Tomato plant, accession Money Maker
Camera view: bottom (45 deg); turntable rotation: 30 degrees
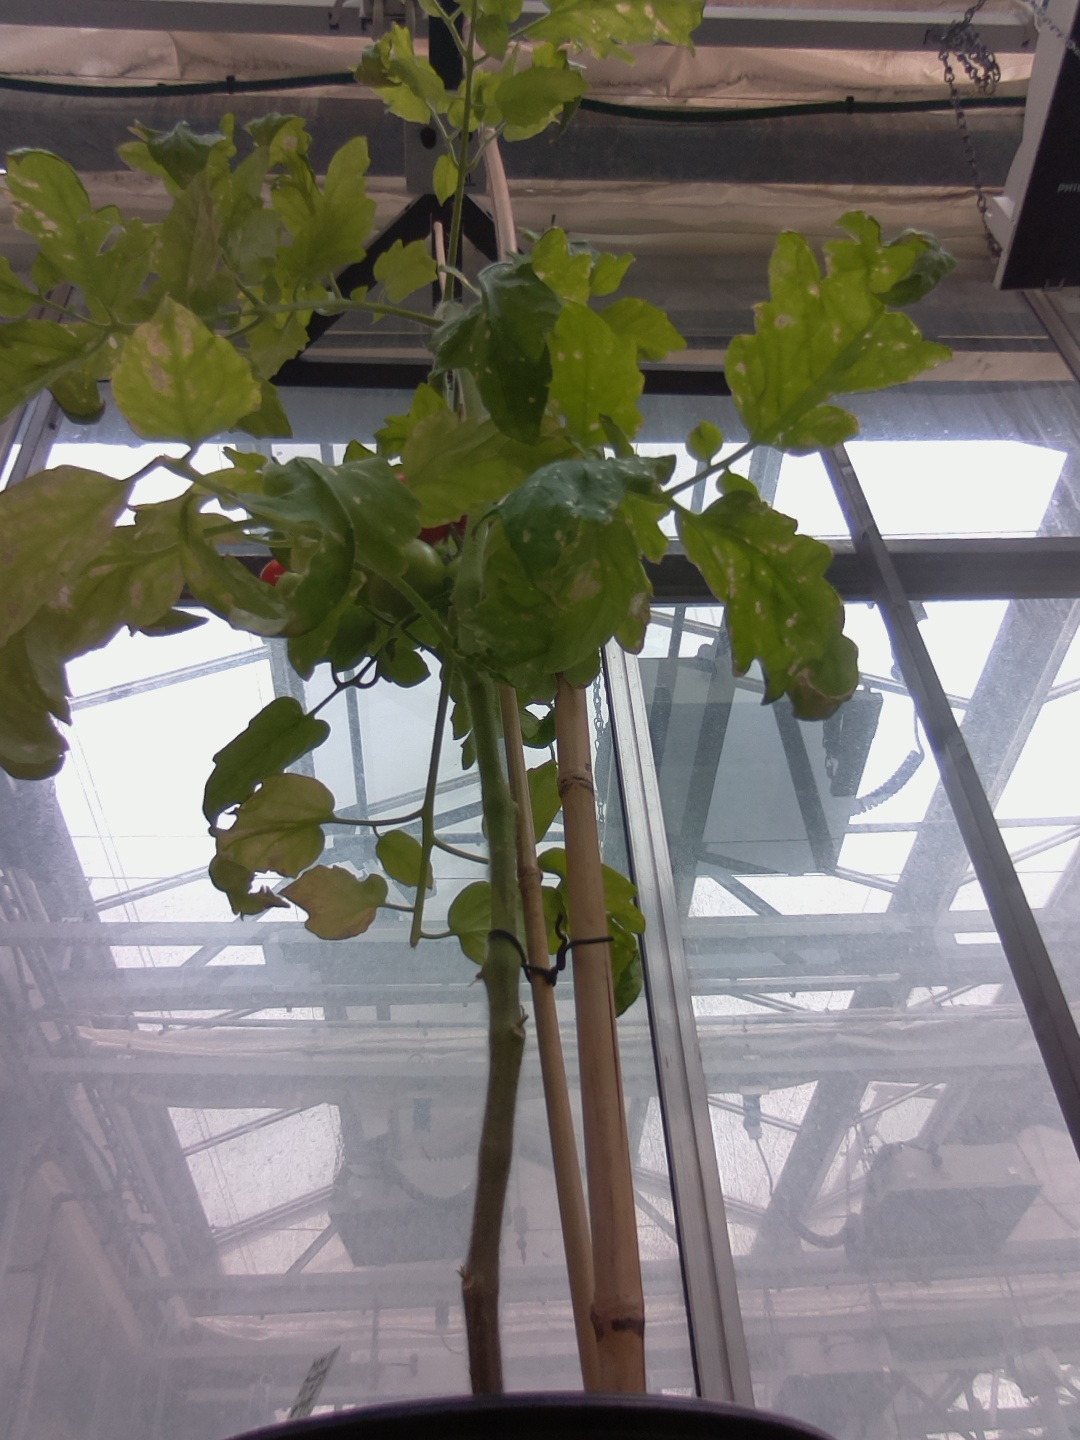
BBCH growth stage 87: 70%-80% of fruits show typical fully ripe color